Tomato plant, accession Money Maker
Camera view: bottom (45 deg); turntable rotation: 0 degrees
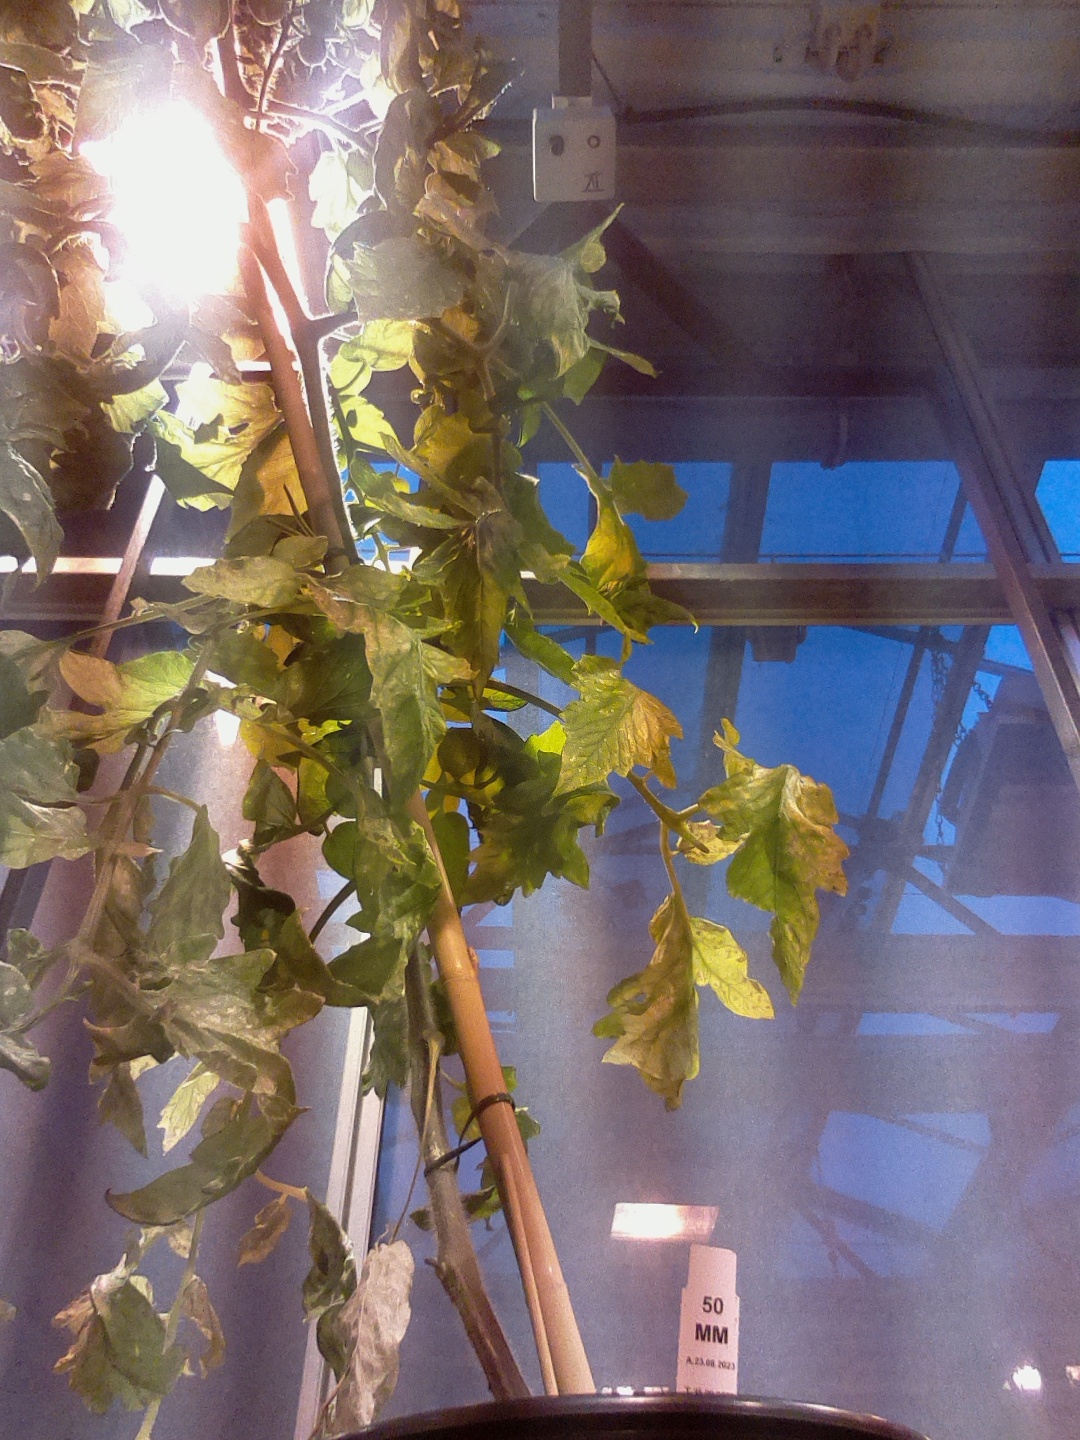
BBCH growth stage 72: 20%-30% of final fruit size